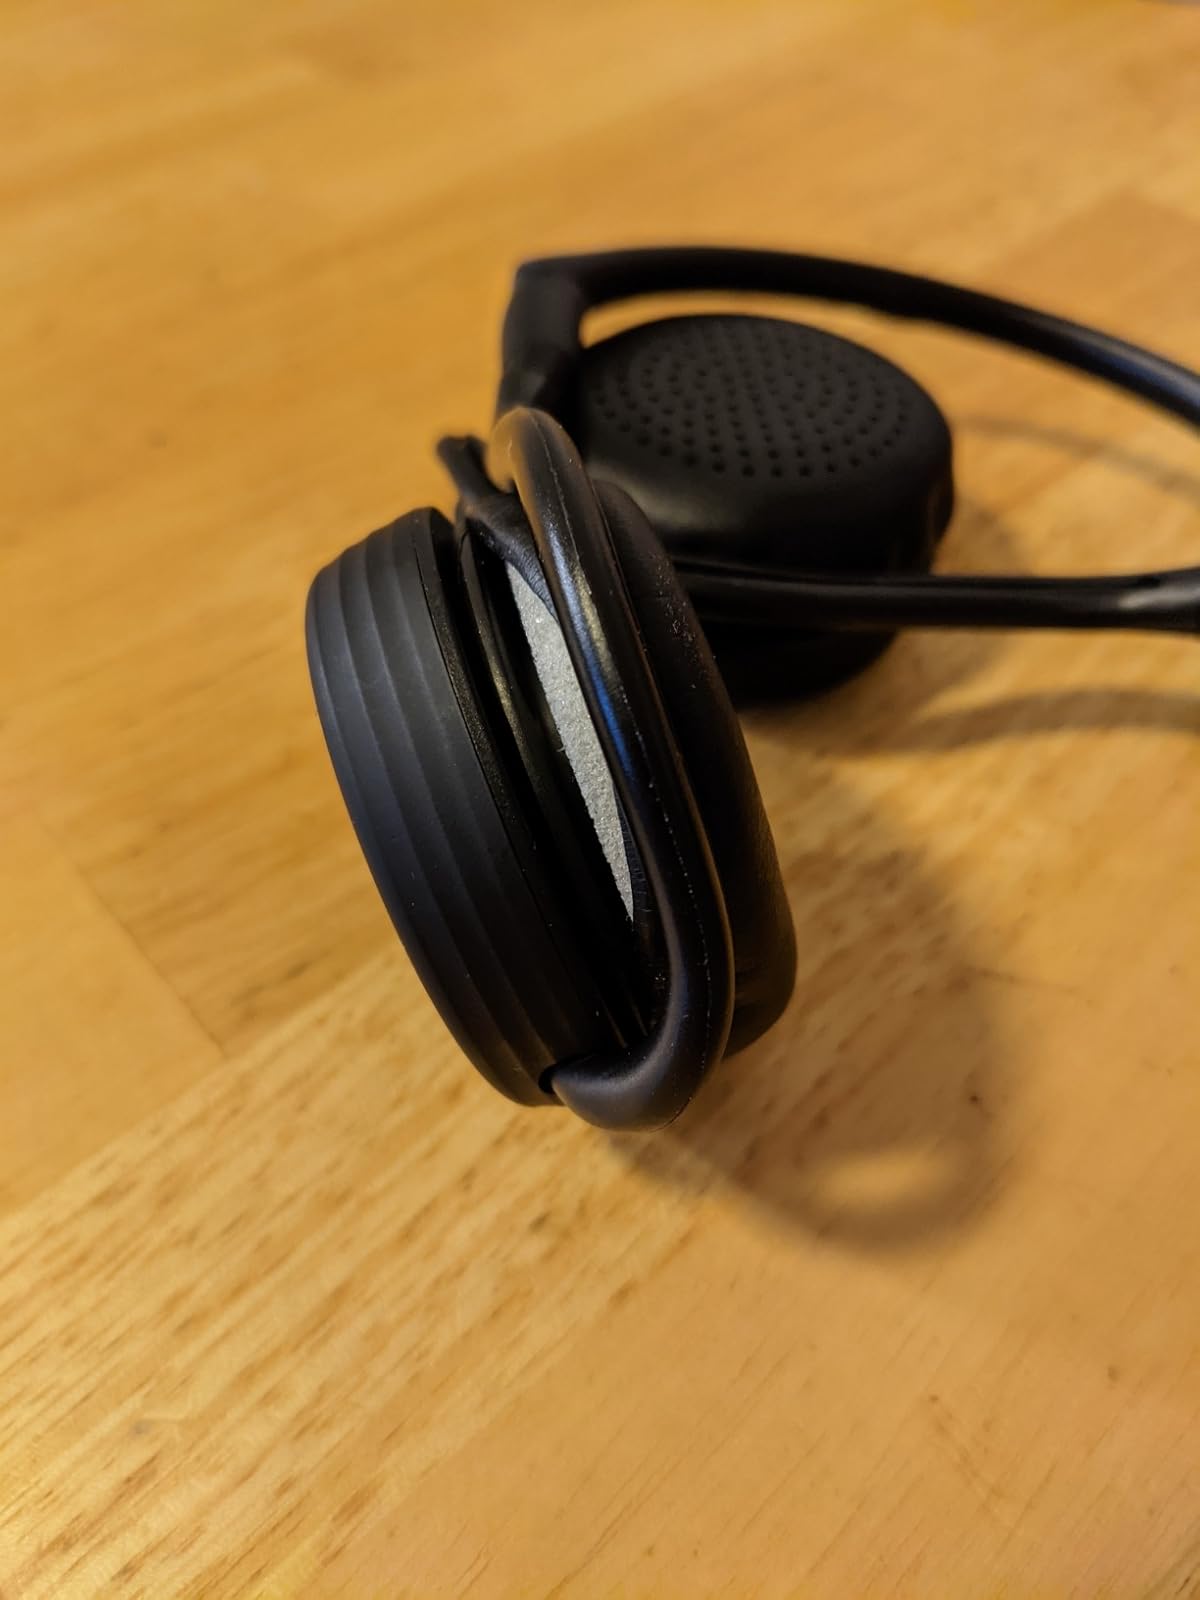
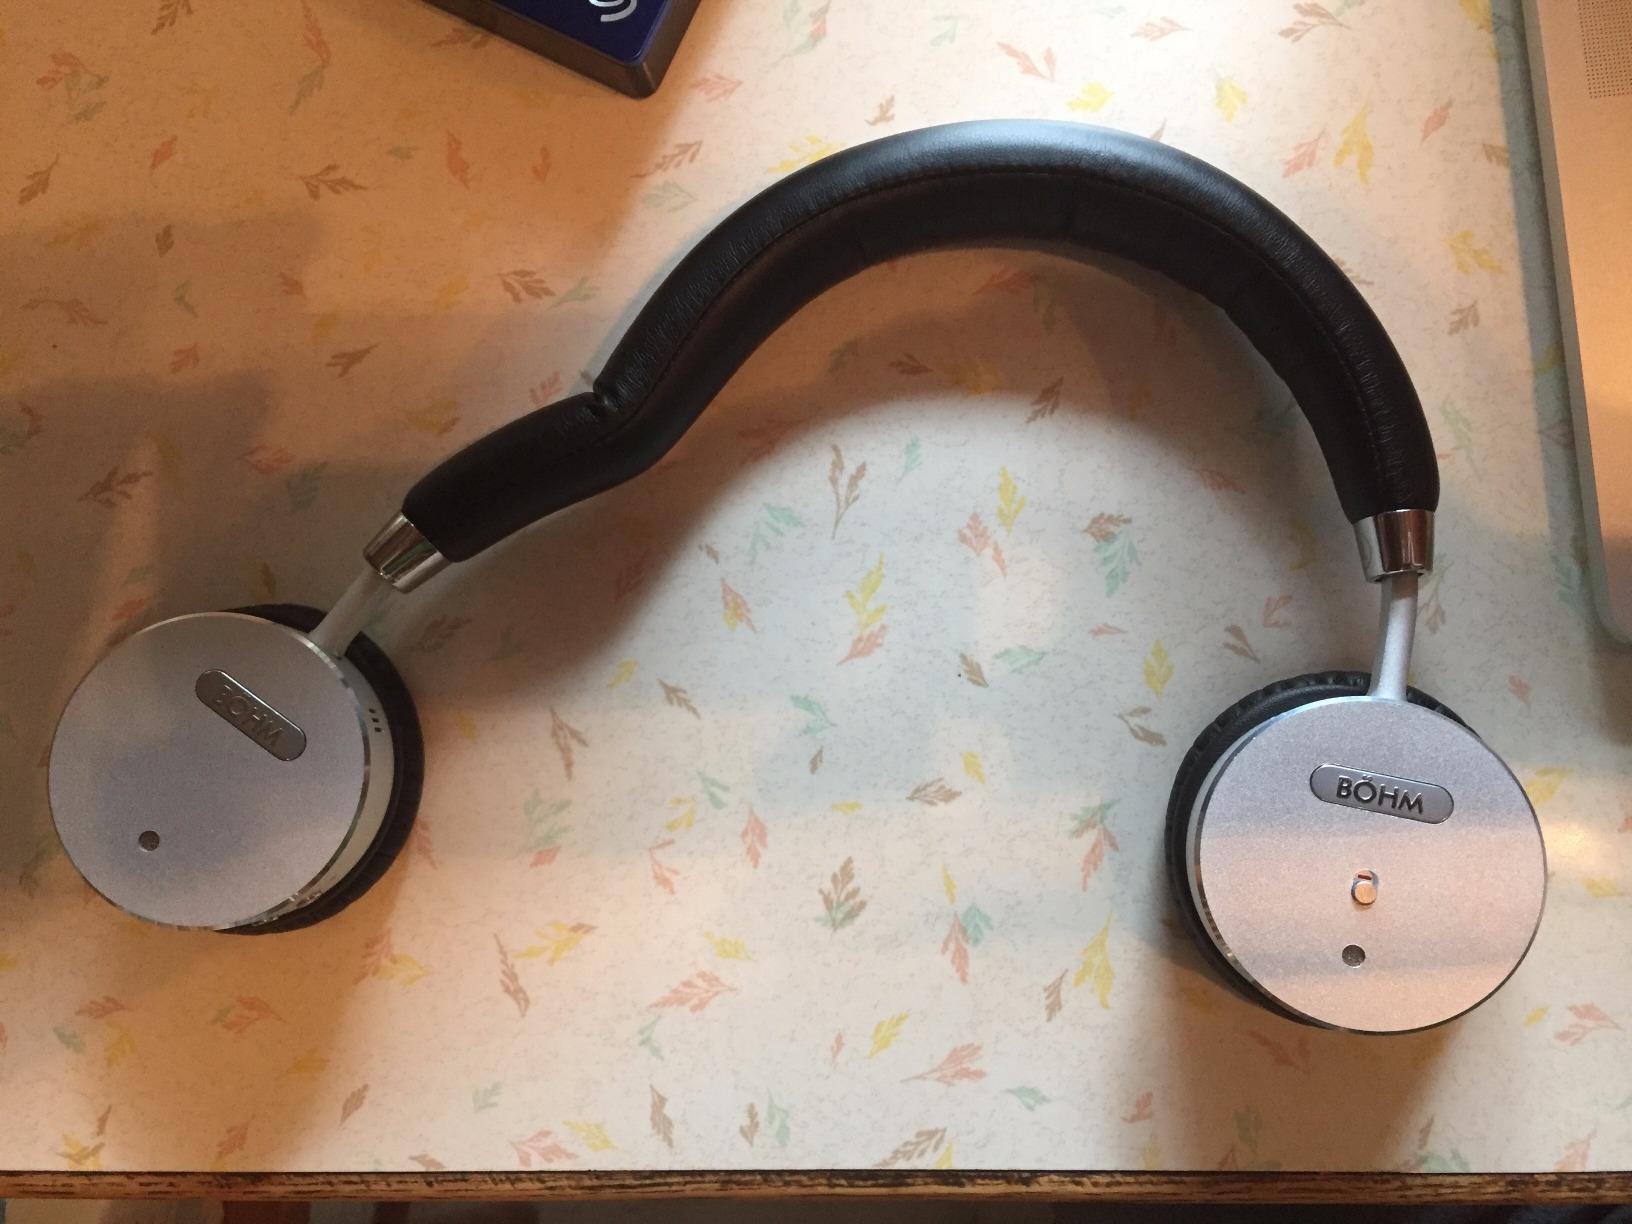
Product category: headphones
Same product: no